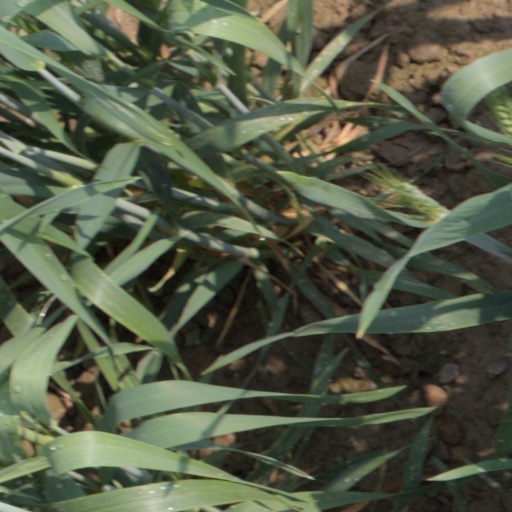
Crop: wheat